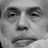
Emotion: neutral